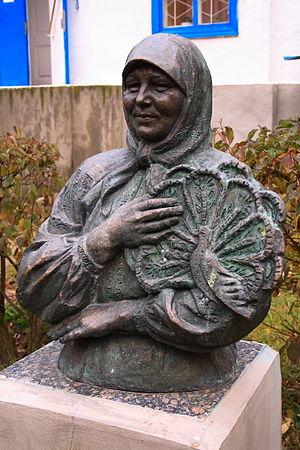
Yahotyn ou Iahotyn ou Yagotine est une ville de l'oblast de Kiev, en Ukraine. Sa population s'élevait à 20 545 habitants en 2013.
Maria Avksentievna Primatchenko, née le 30 décembre 1908 et morte le 18 août 1997, est une artiste peintre ukrainienne, représentante de l'art naïf.